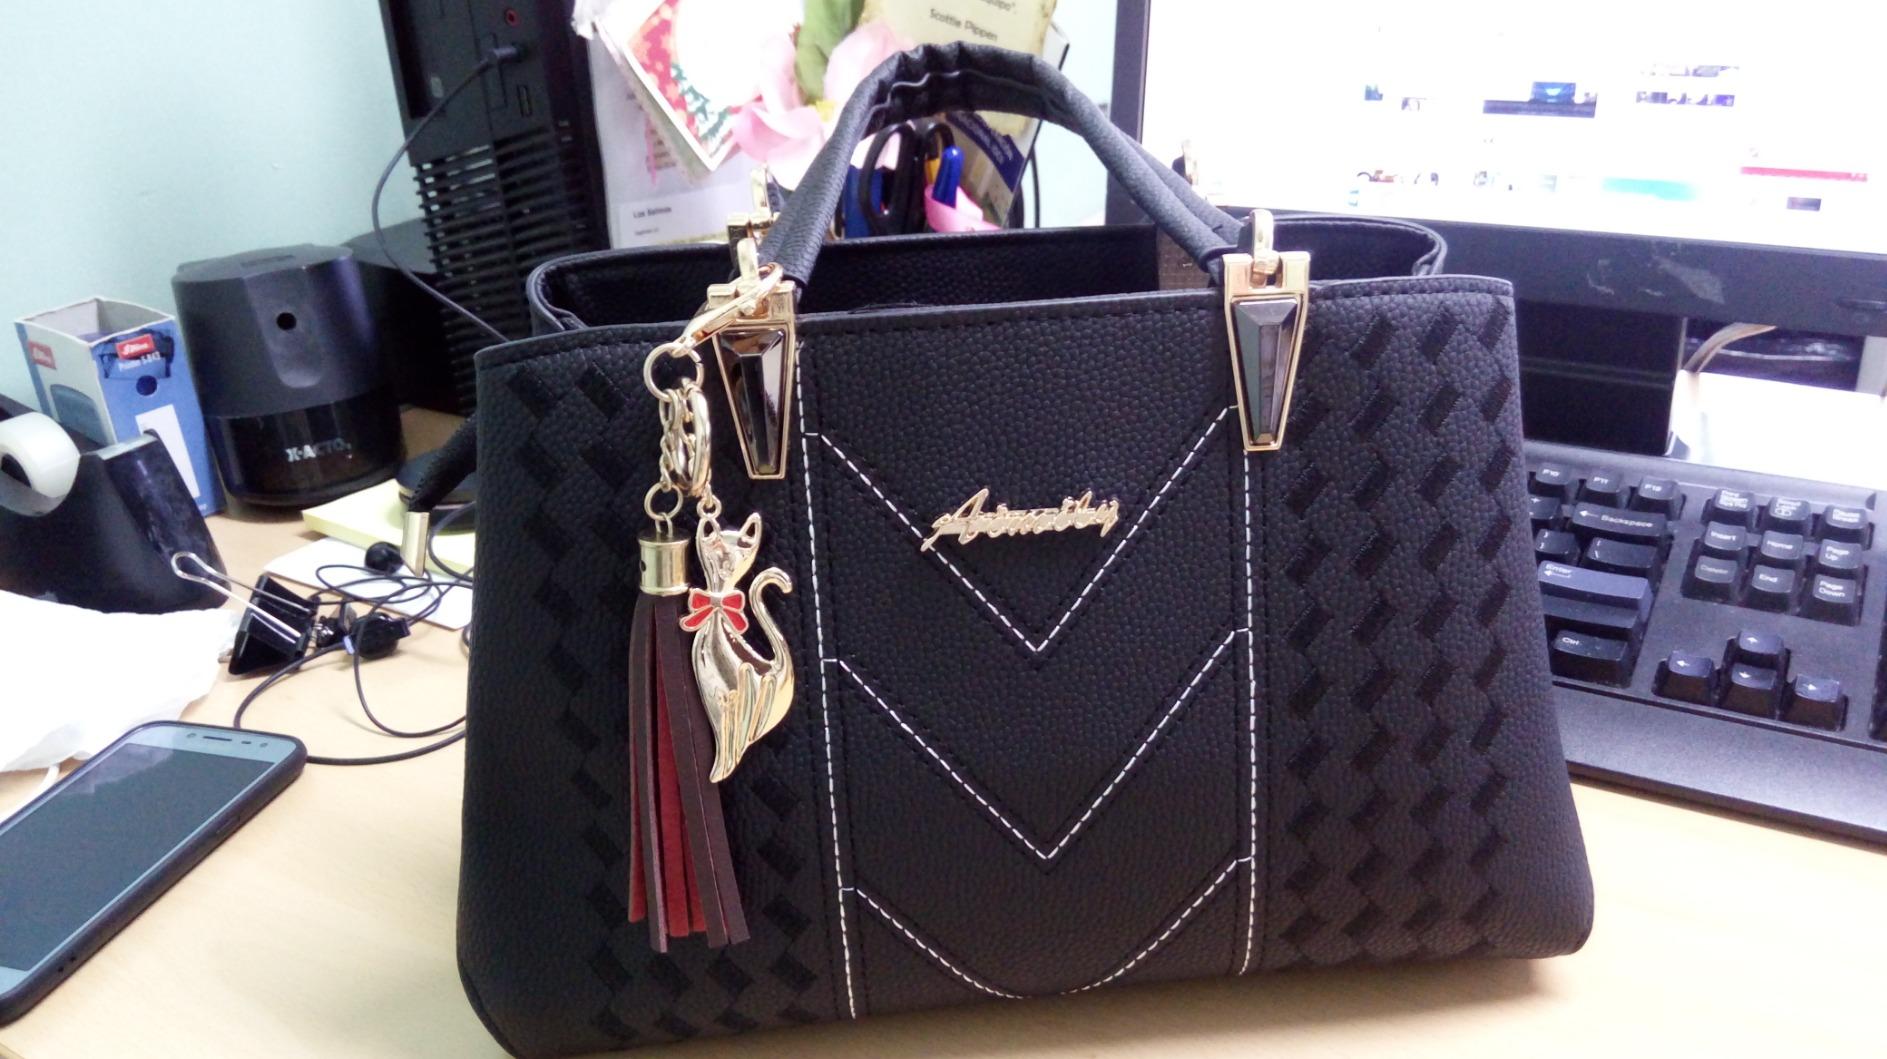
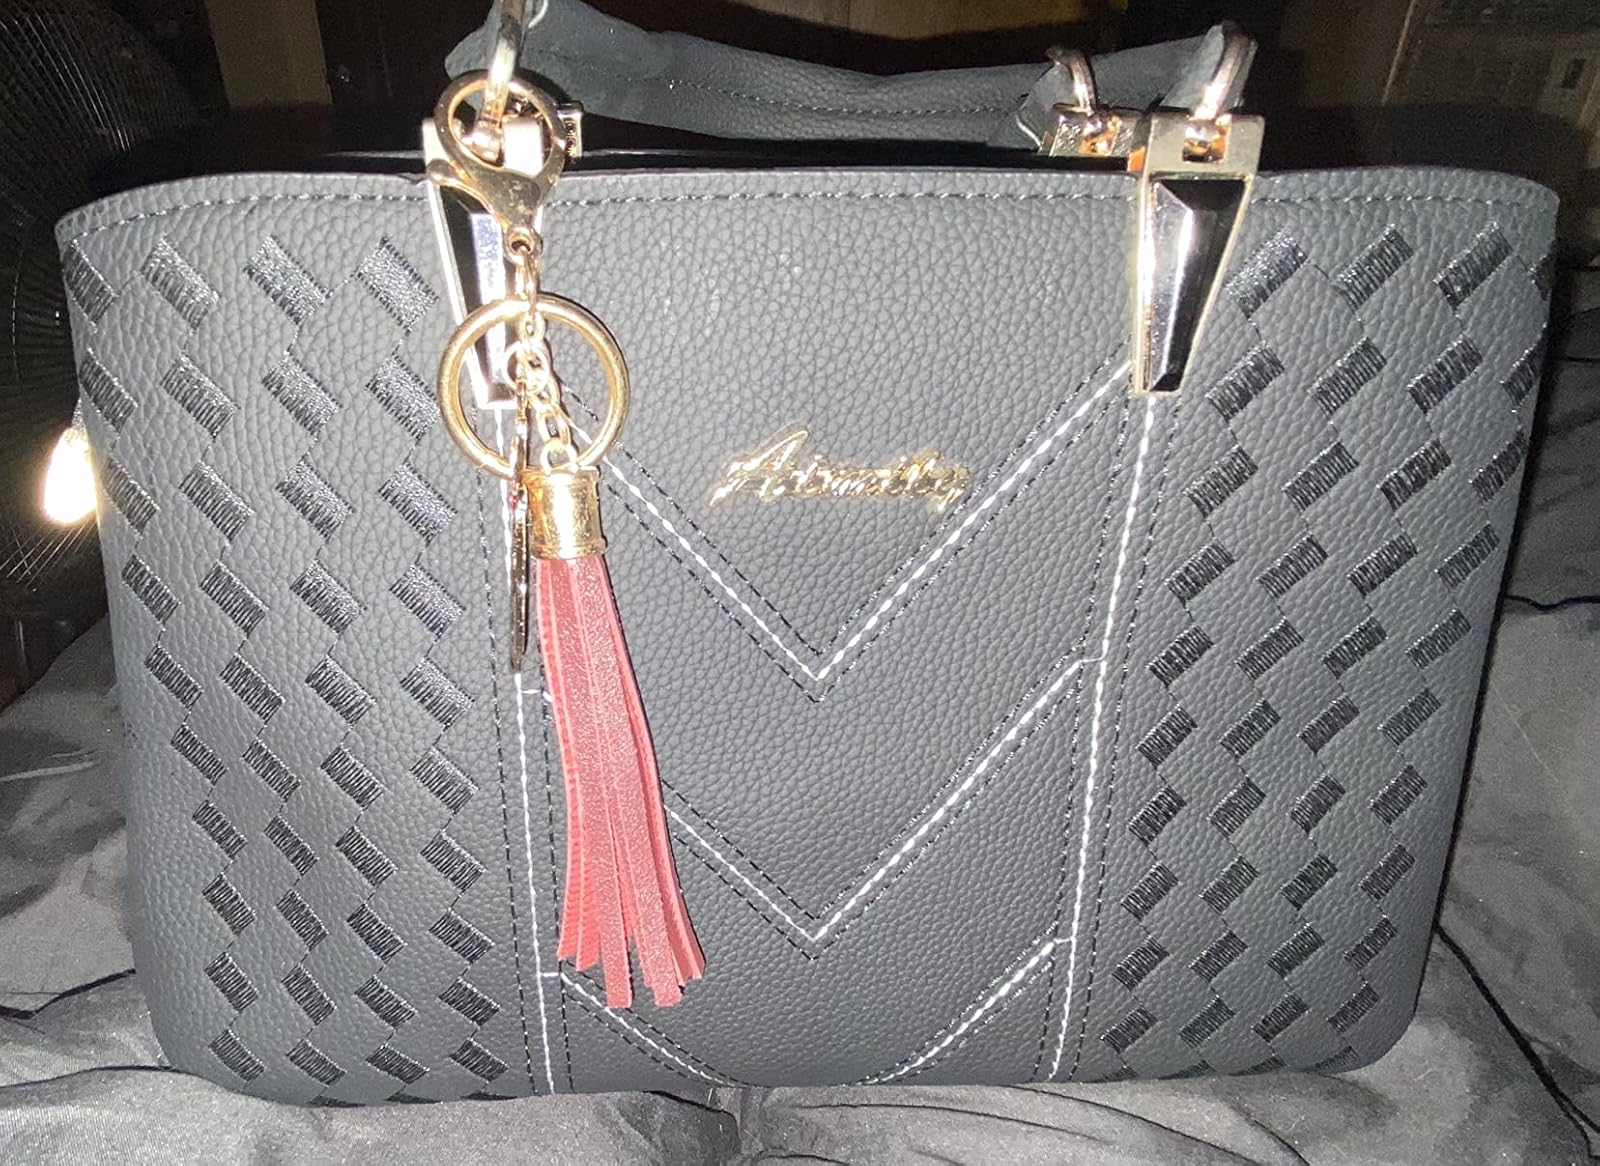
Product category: accessories_handbag
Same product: yes